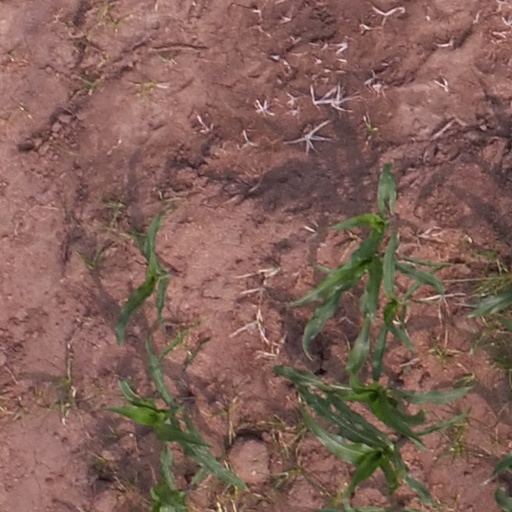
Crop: maize; corn